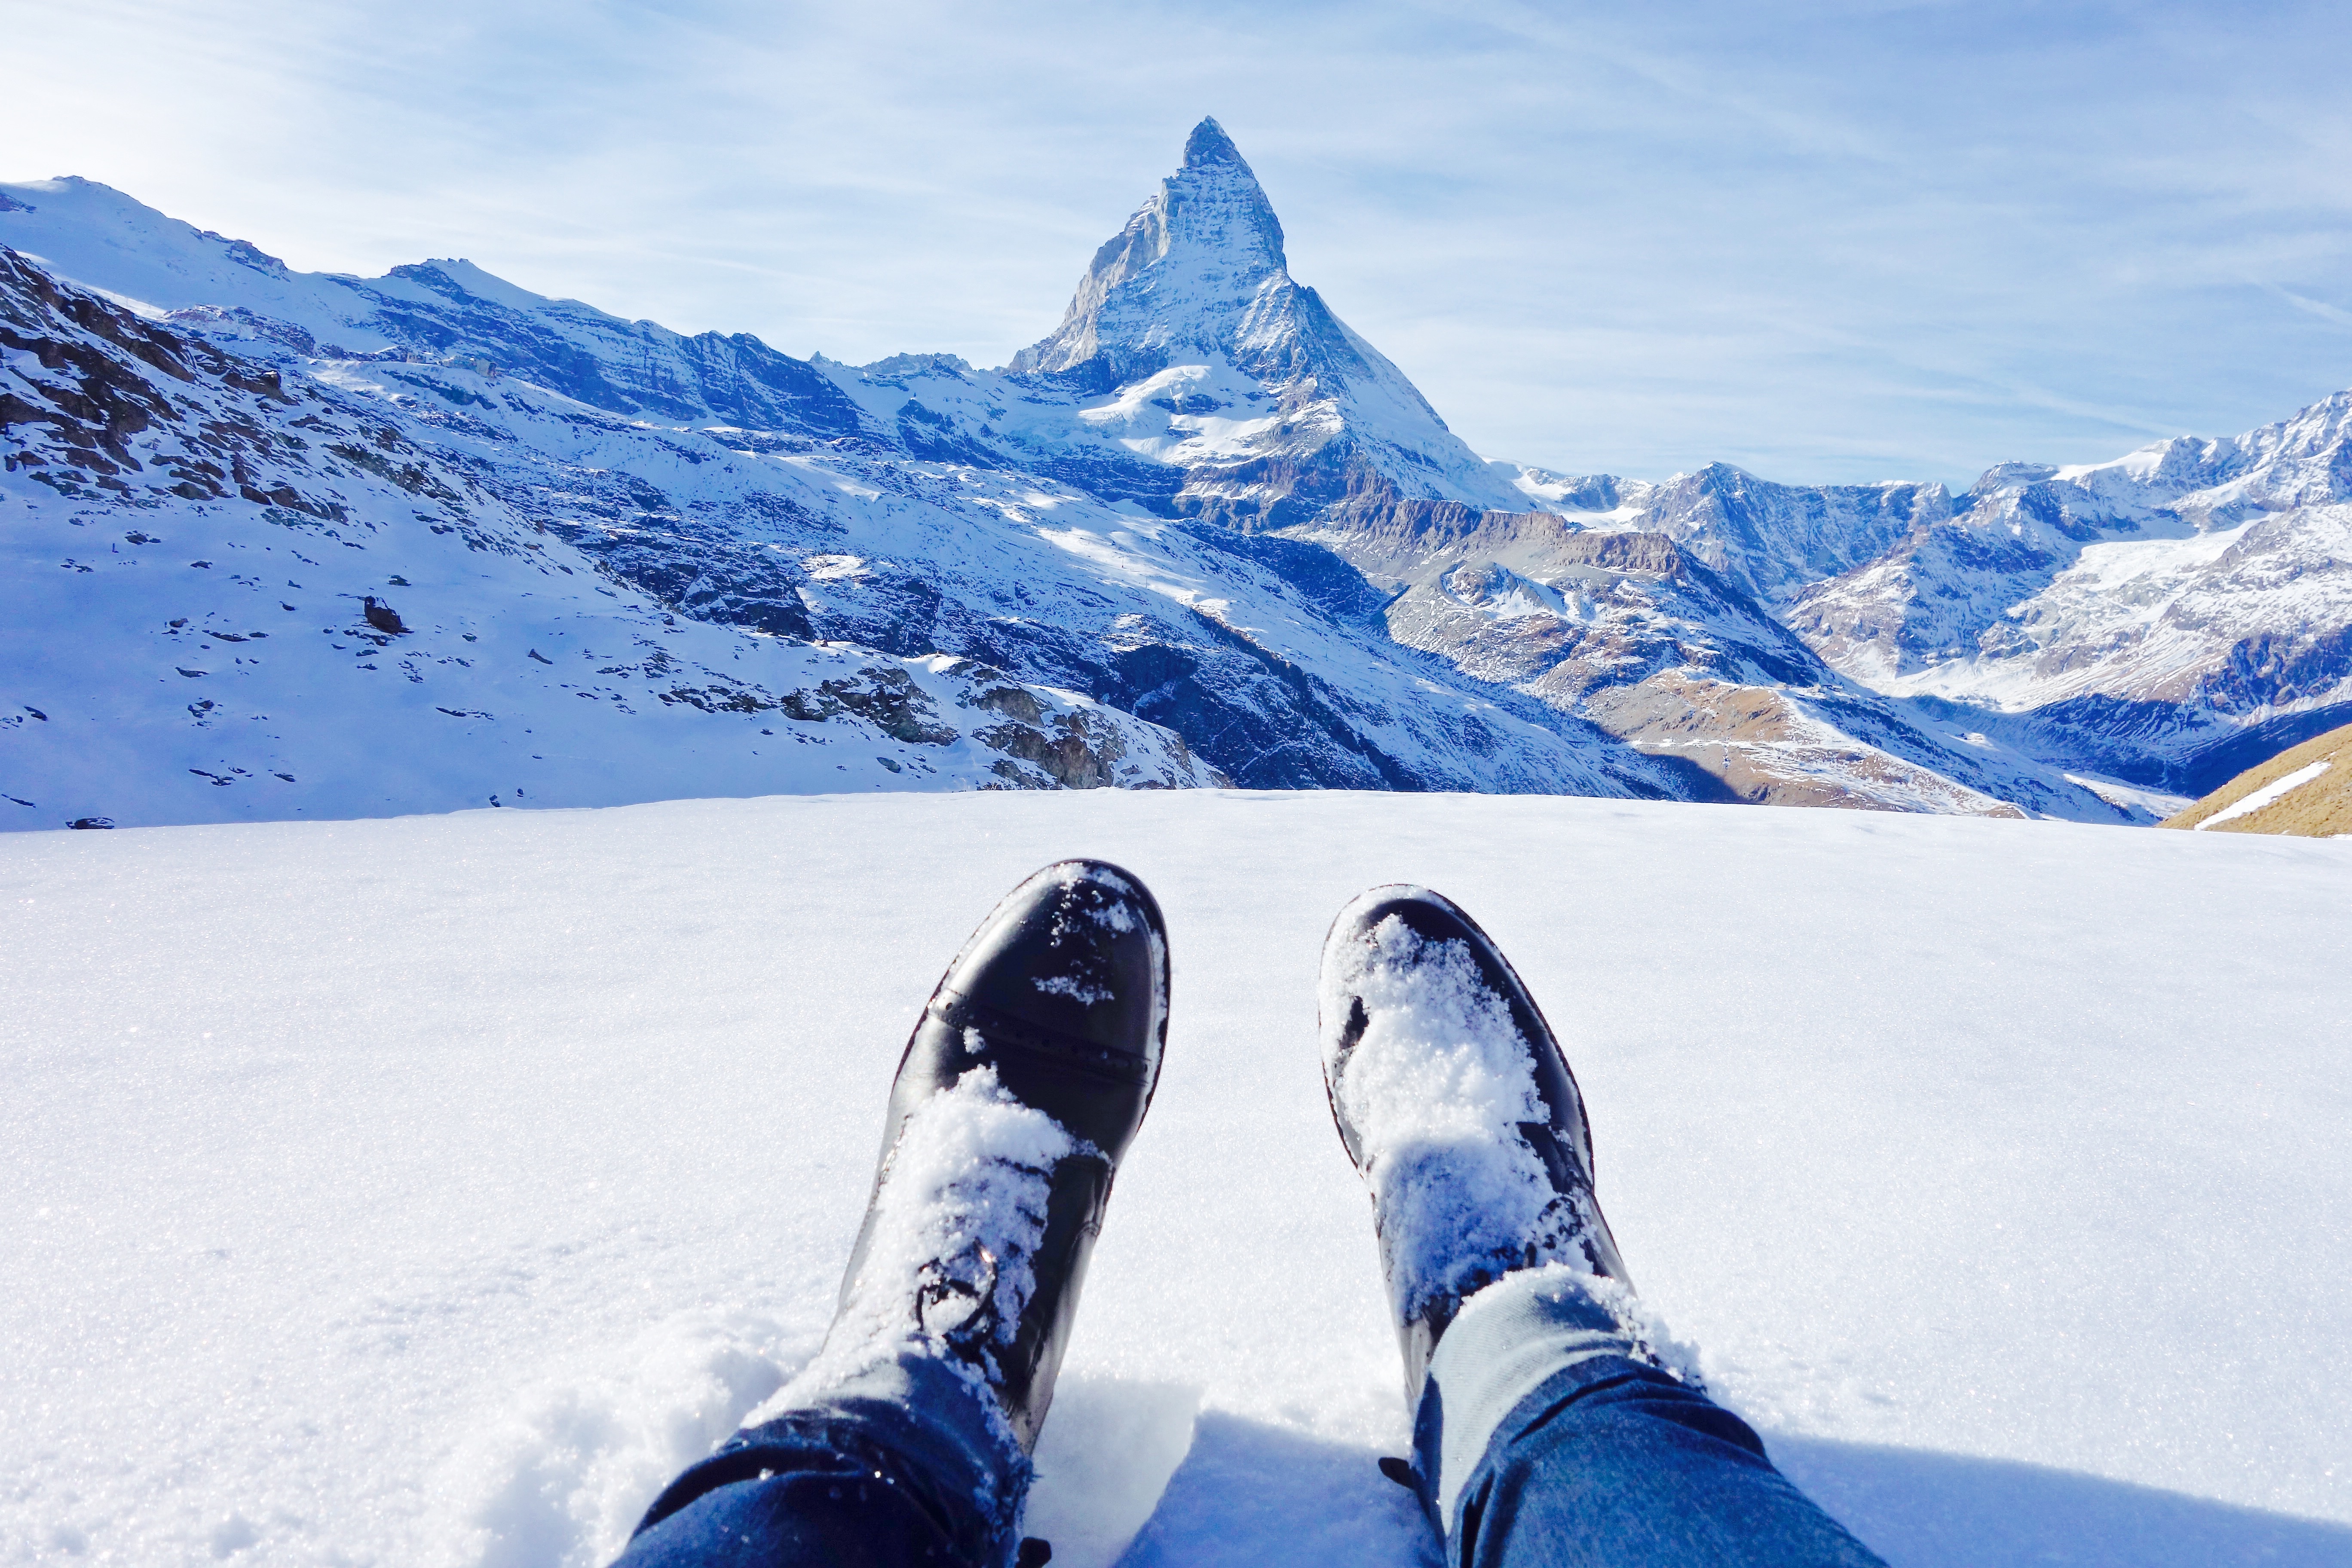
mountain, snow, winter, mountain range, snowshoe, arctic, skiing, season, winter sport, alps, ski, footwear, piste, ski touring, ski mountaineering, ski equipment, geological phenomenon